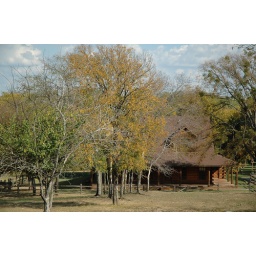
This house is a bit more secluded with the trees in the front.